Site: brandenburg
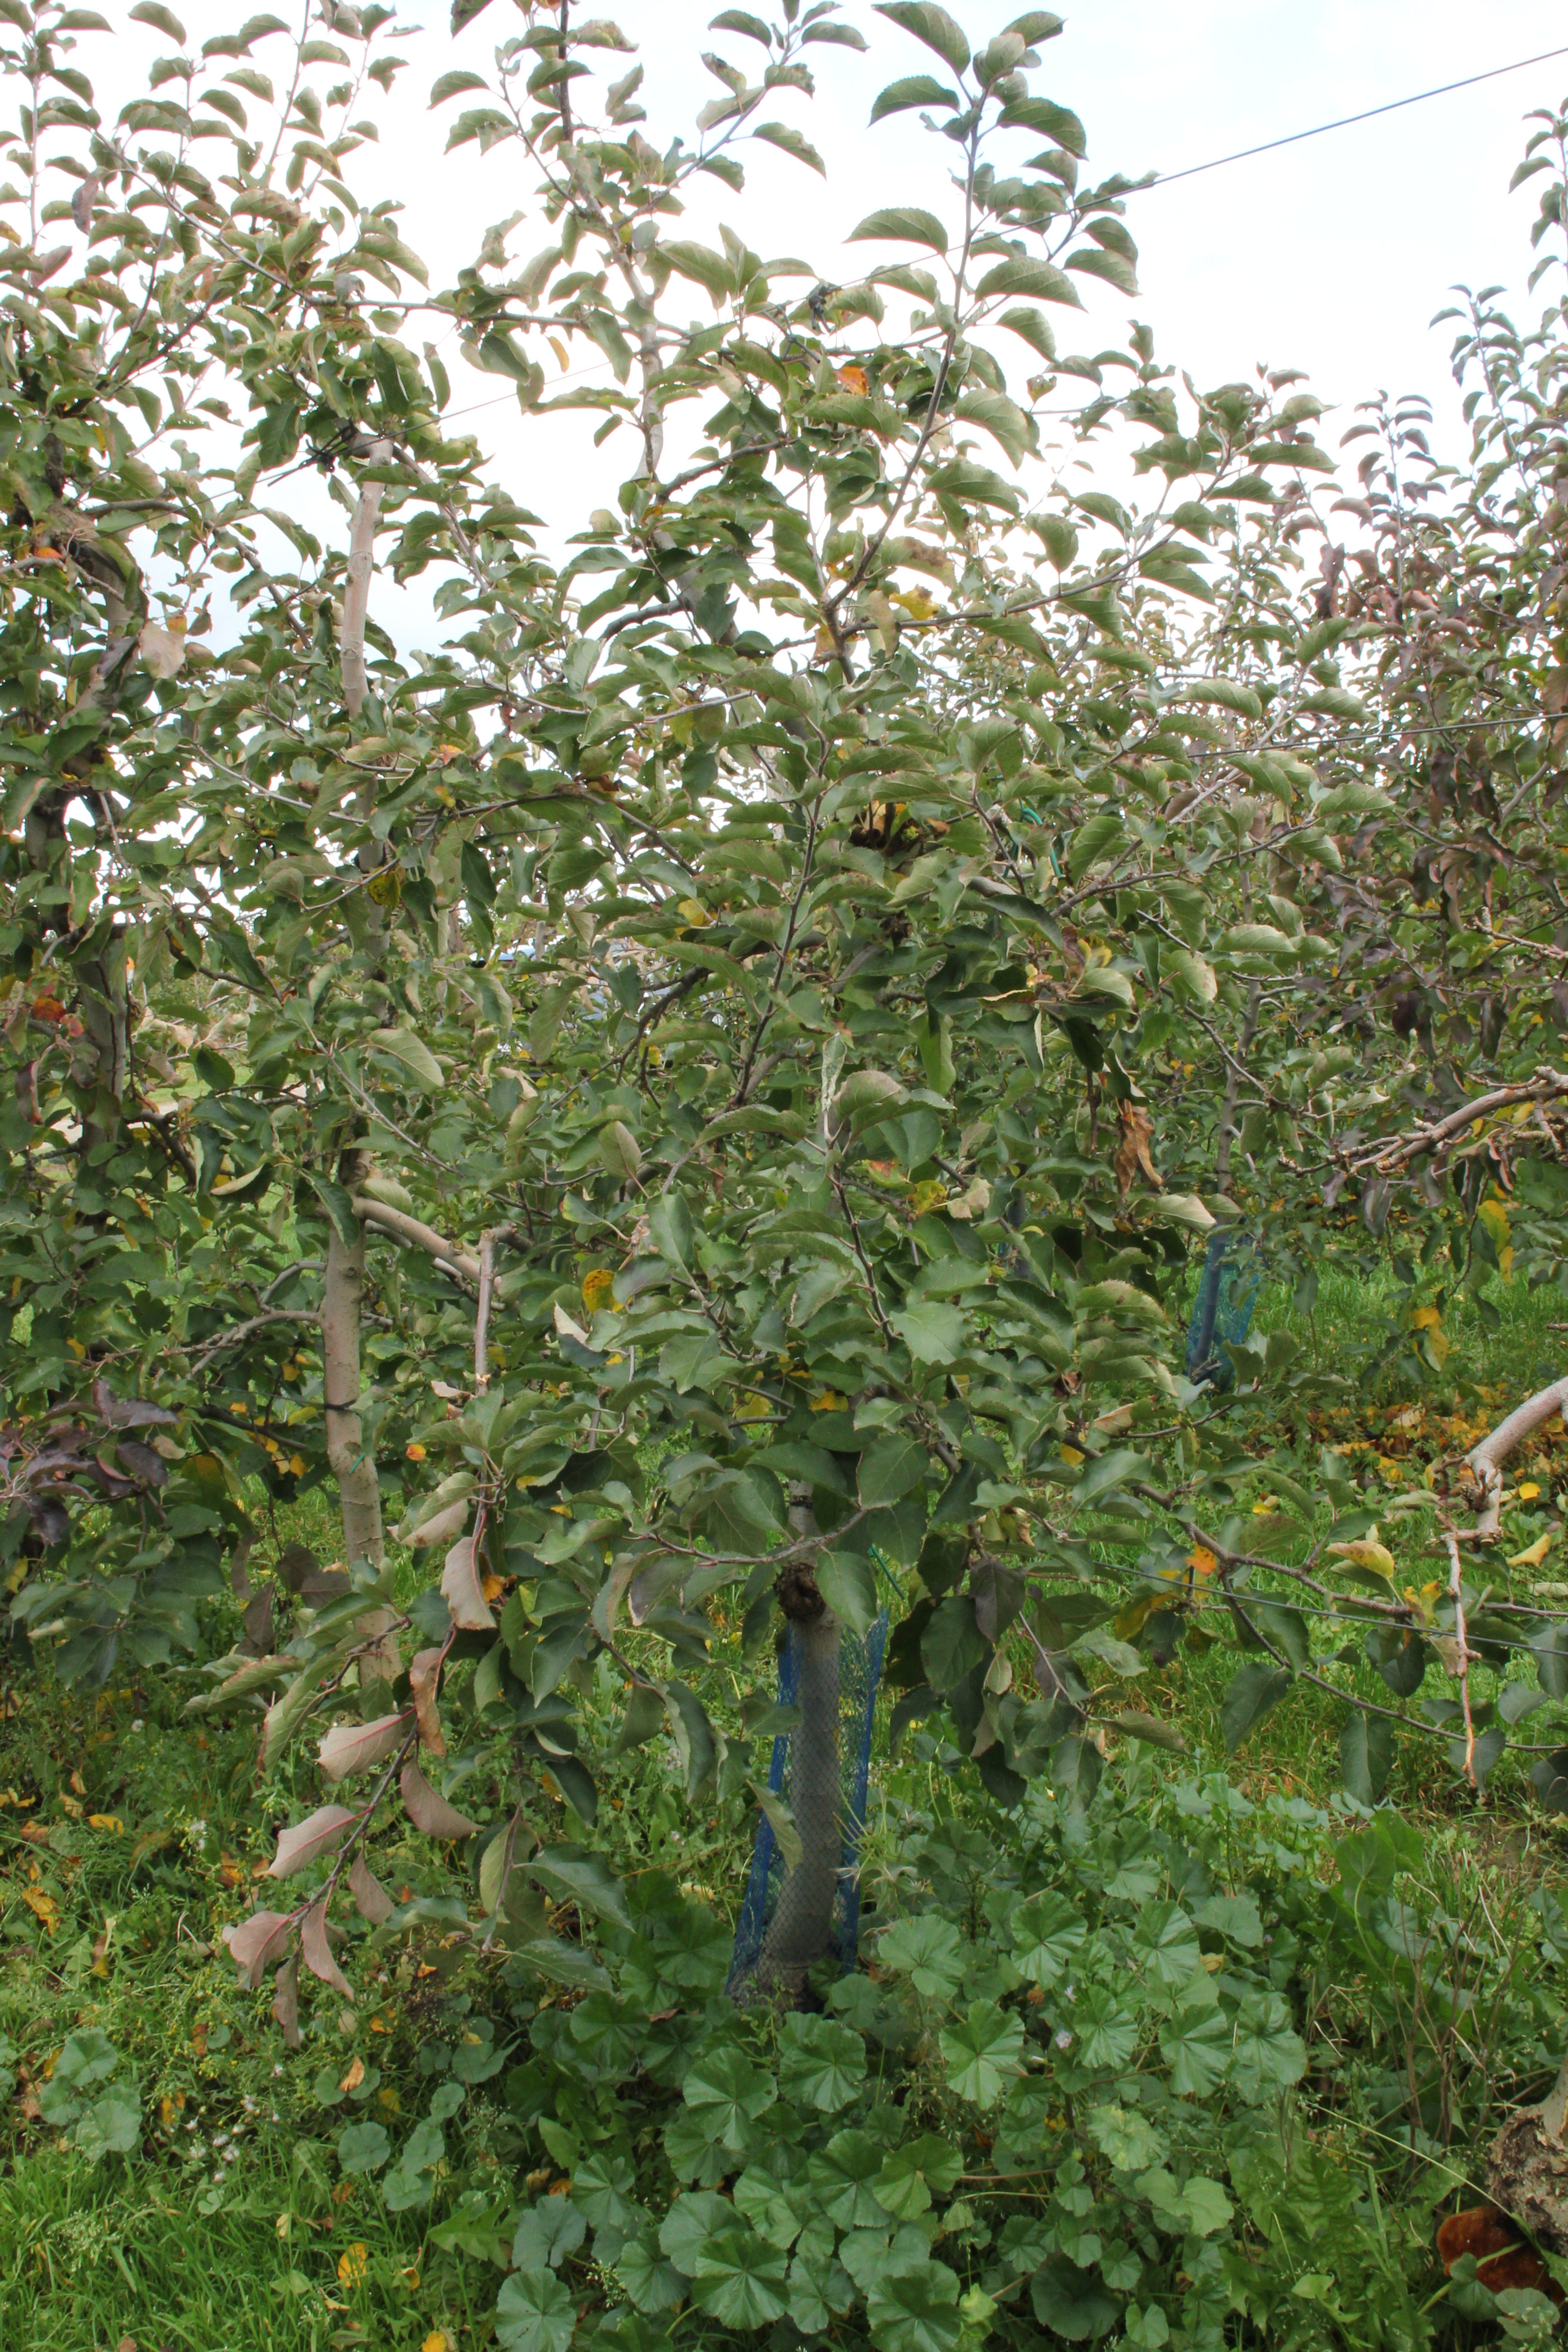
Growth stage (BBCH 91): Senescence, beginning of dormancy